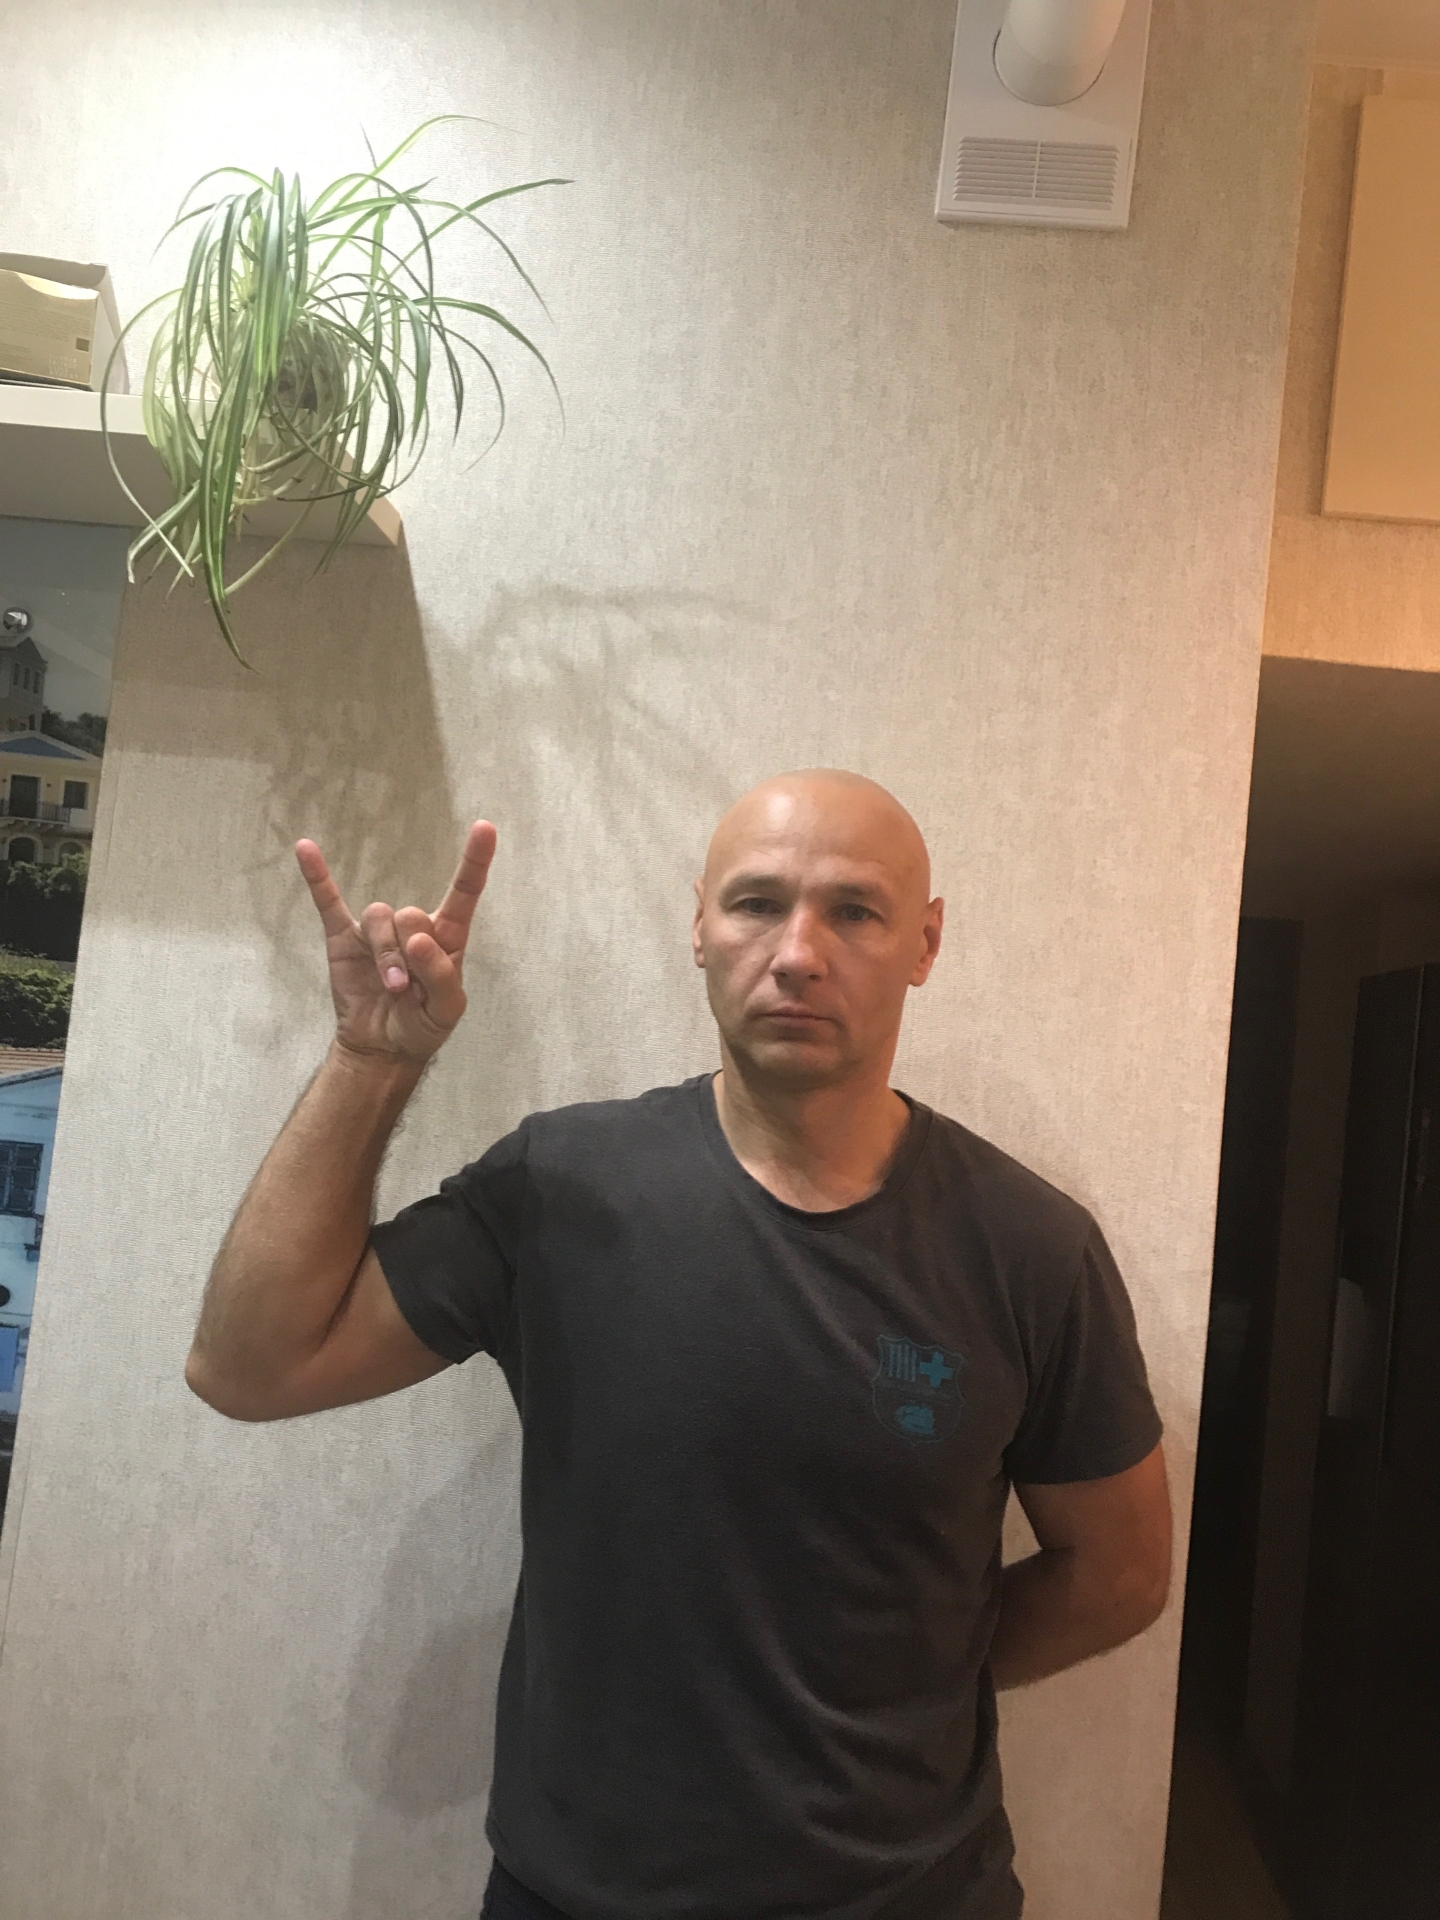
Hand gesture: rock